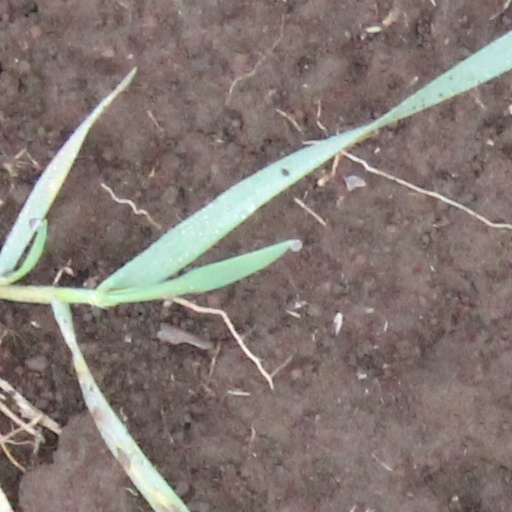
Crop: wheat